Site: brandenburg
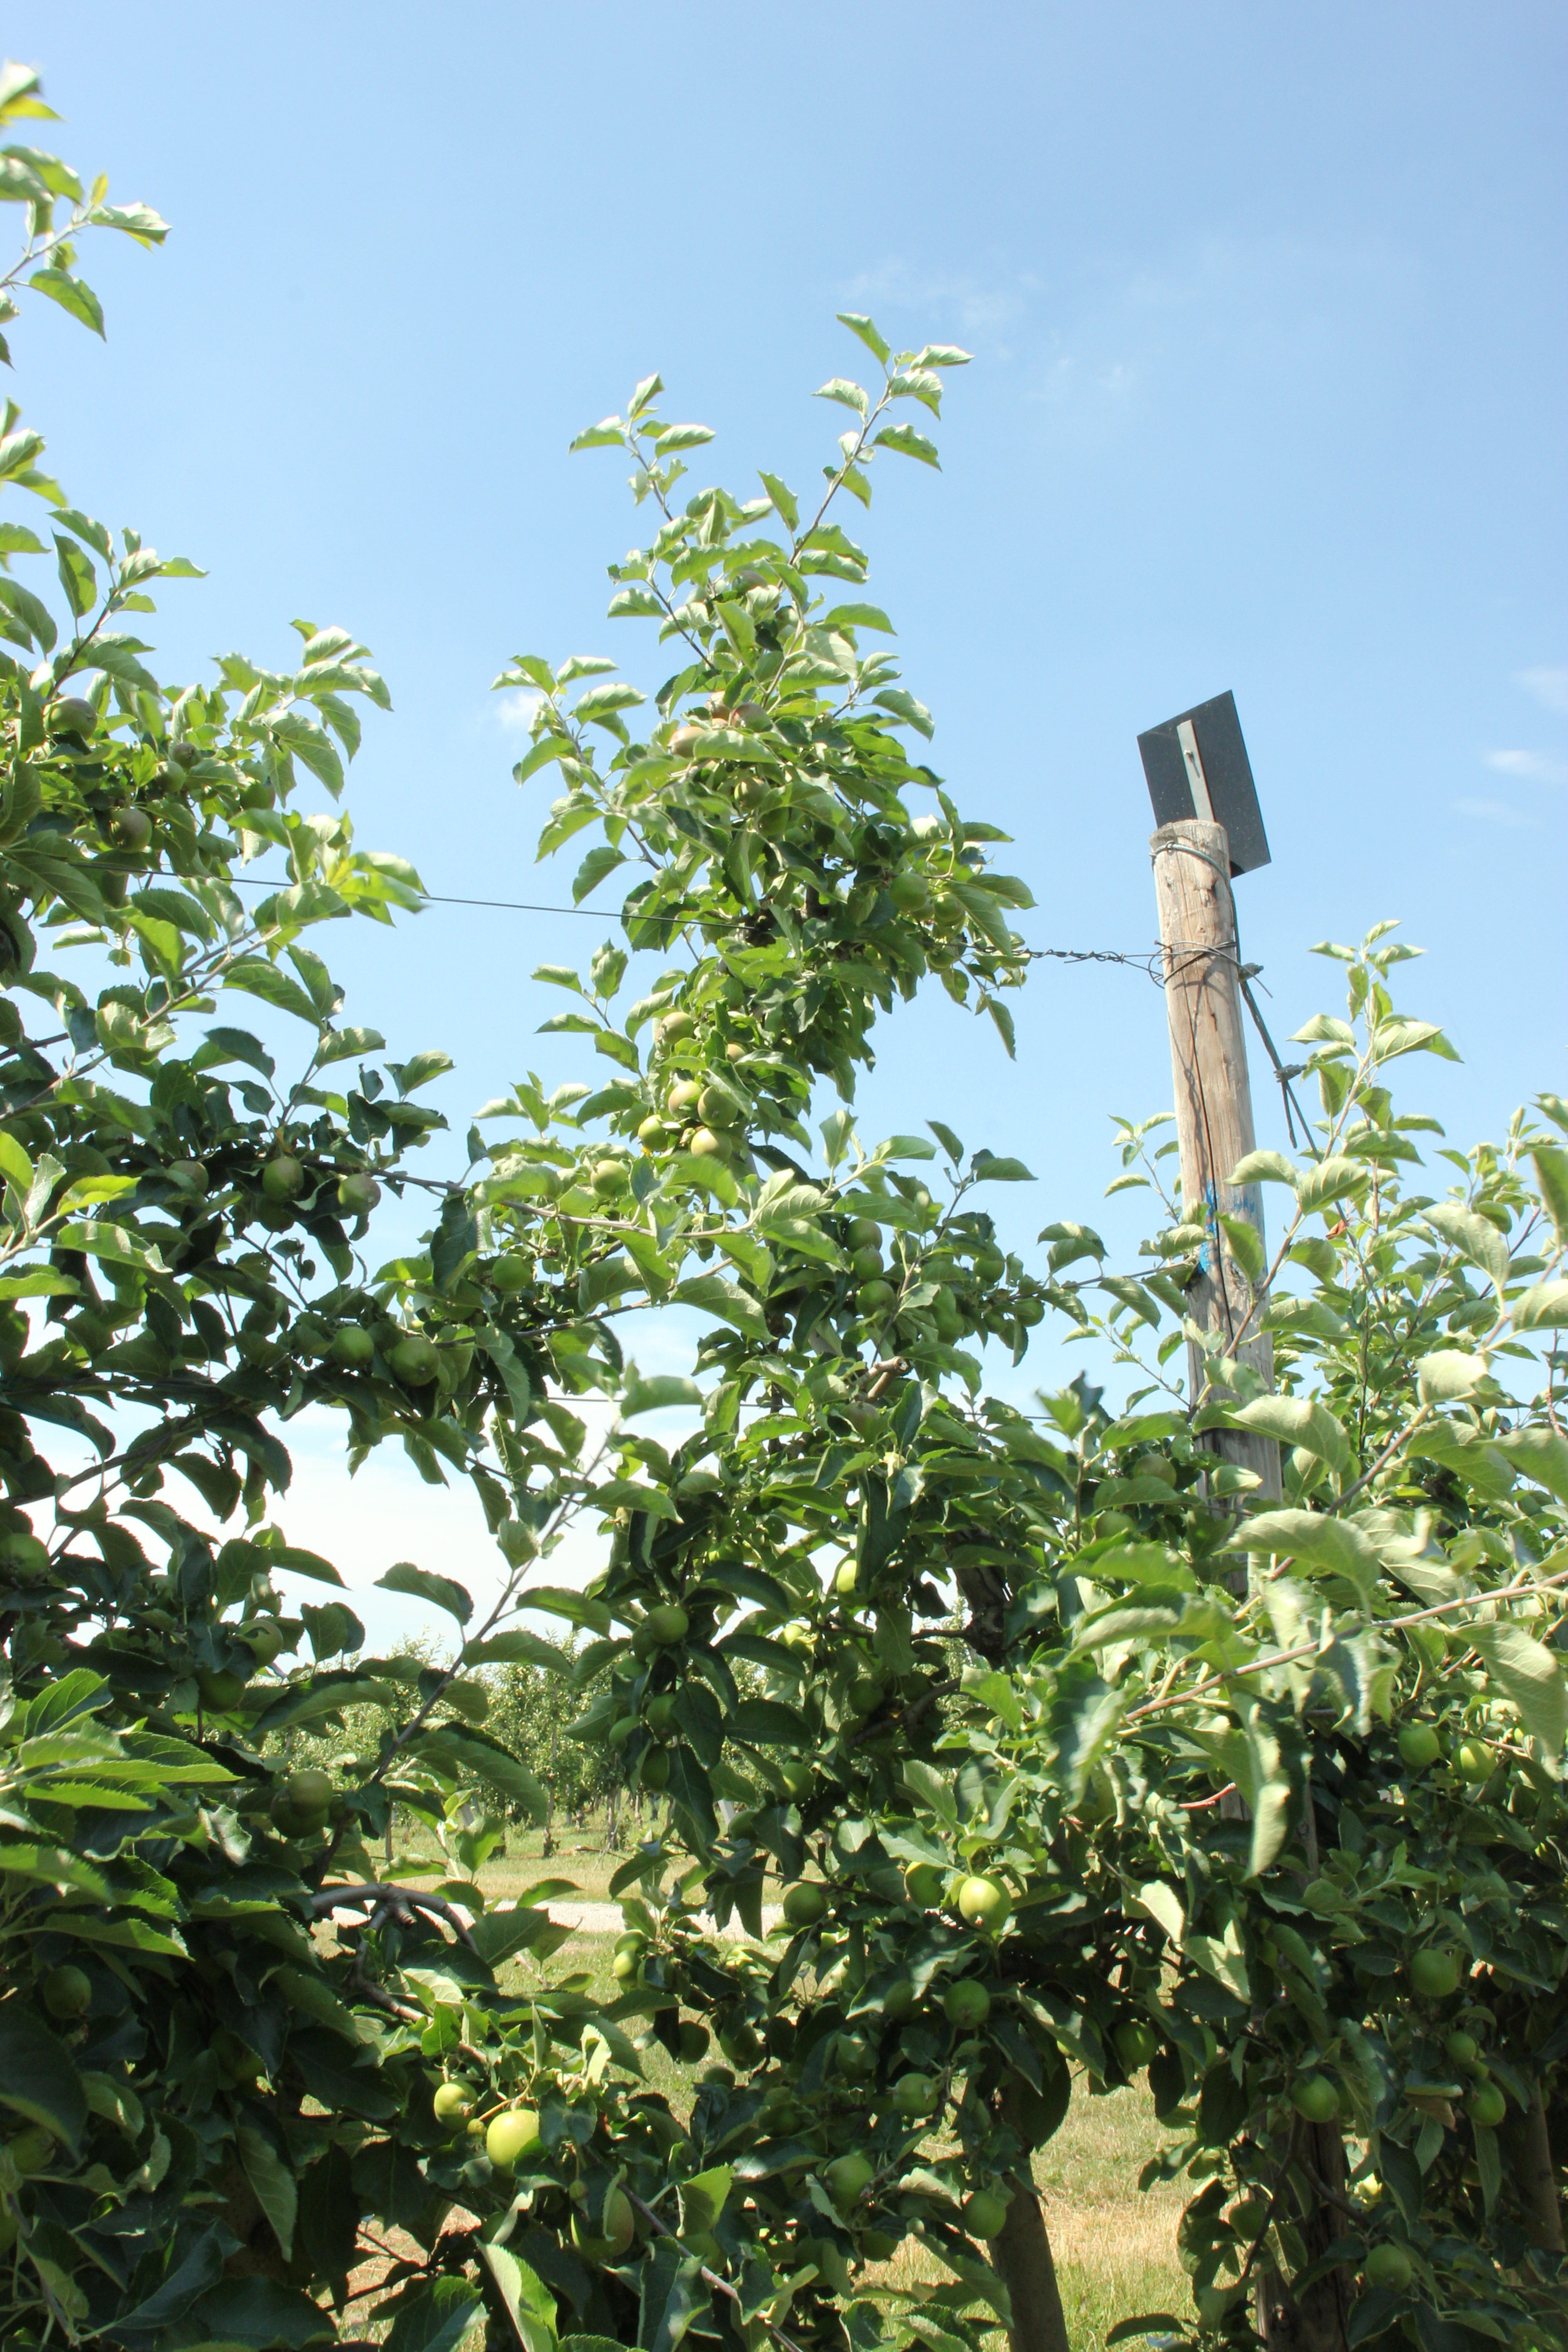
Growth stage (BBCH 74): Development of fruit